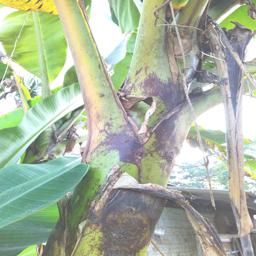
Label: JAHAJI LEAF